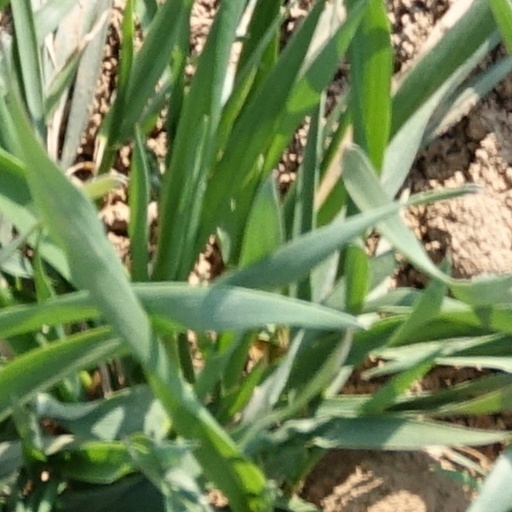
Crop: wheat